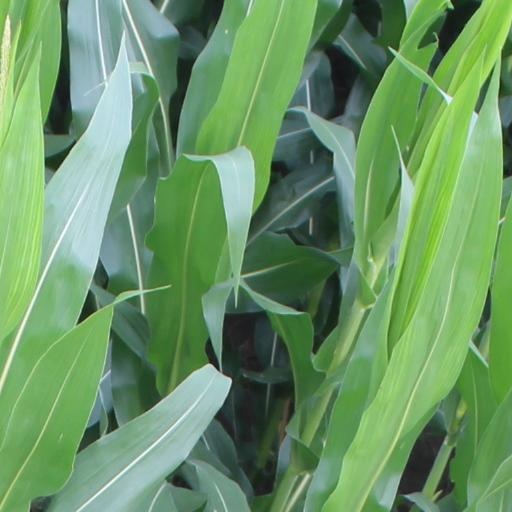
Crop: maize; corn